Processional giant

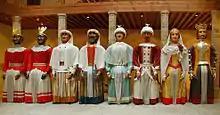
"Gigantes" of Pamplona, Spain

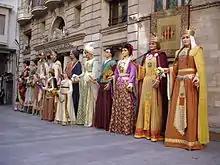
Giants of Lleida, Spain

The giants are usually hollow figures several meters tall, with a painted paper maché head and arms, the rest of the body being covered in cloth and other clothing. Their frame is usually made of wood or aluminium, with carton-pierre—a mixture of papier-mâché and plaster of paris—used to make the head and hands. The frame of the body is hidden by cloth, and the arms typically have no structural element to allow them to swing in the air when the giant is turned.